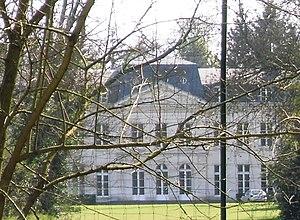
Détail de la façade nord du château de Vilgénis à Massy (91)
Cet article recense les monuments historiques de l'Essonne, en France.
Le château de Villegénis est un château français situé dans la commune de Massy, en pays Hurepoix, aujourd'hui le département de l'Essonne et la région Île-de-France, à 15 kilomètres au sud-ouest de Paris.